History of Basilan

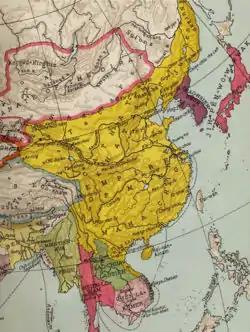
"Map of East Asia during the Ming Dynasty"

This third and final wave of human migration came from the general direction of Maritime Southeast Asia, albeit this time by full-fledged Malays (from Borneo) who then promptly displaced indigenous tribes from their coastal communities, driving the Indones or the Lumads farther inland, or south and east into the eastern Indonesian islands. This particular migratory pattern is seen in the pre-Hispanic legends of the 10 Datus from Borneo colonizing the island of Panay, where a much older "Ati" (Aeta or Negrito) kingdom graciously met them at their arrival. The migration of Malays into the Philippines was accelerated by the development of the ancient thalassocratic empires of the Malayo-Indian Sri Vijaya (from whom the name of the Visayas islands are derived) and the Javanese Majapahit in the 12th–14th centuries.